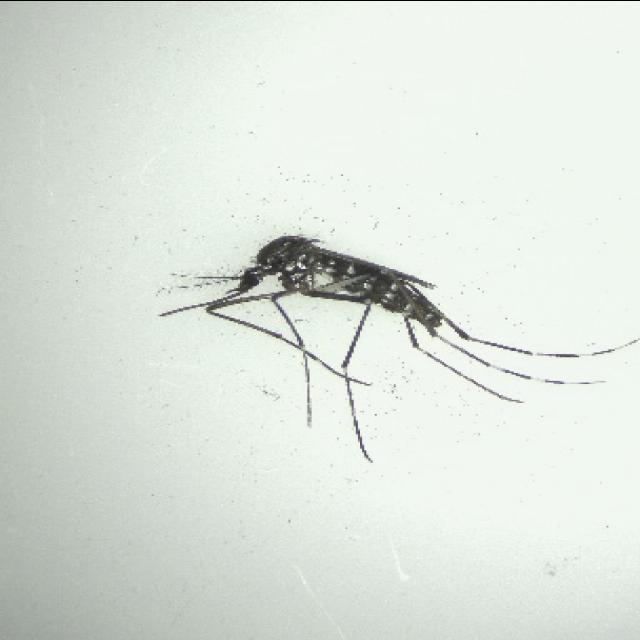
Species: aedes_albopictus